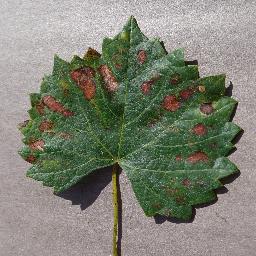
Label: Grape___Esca_(Black_Measles)